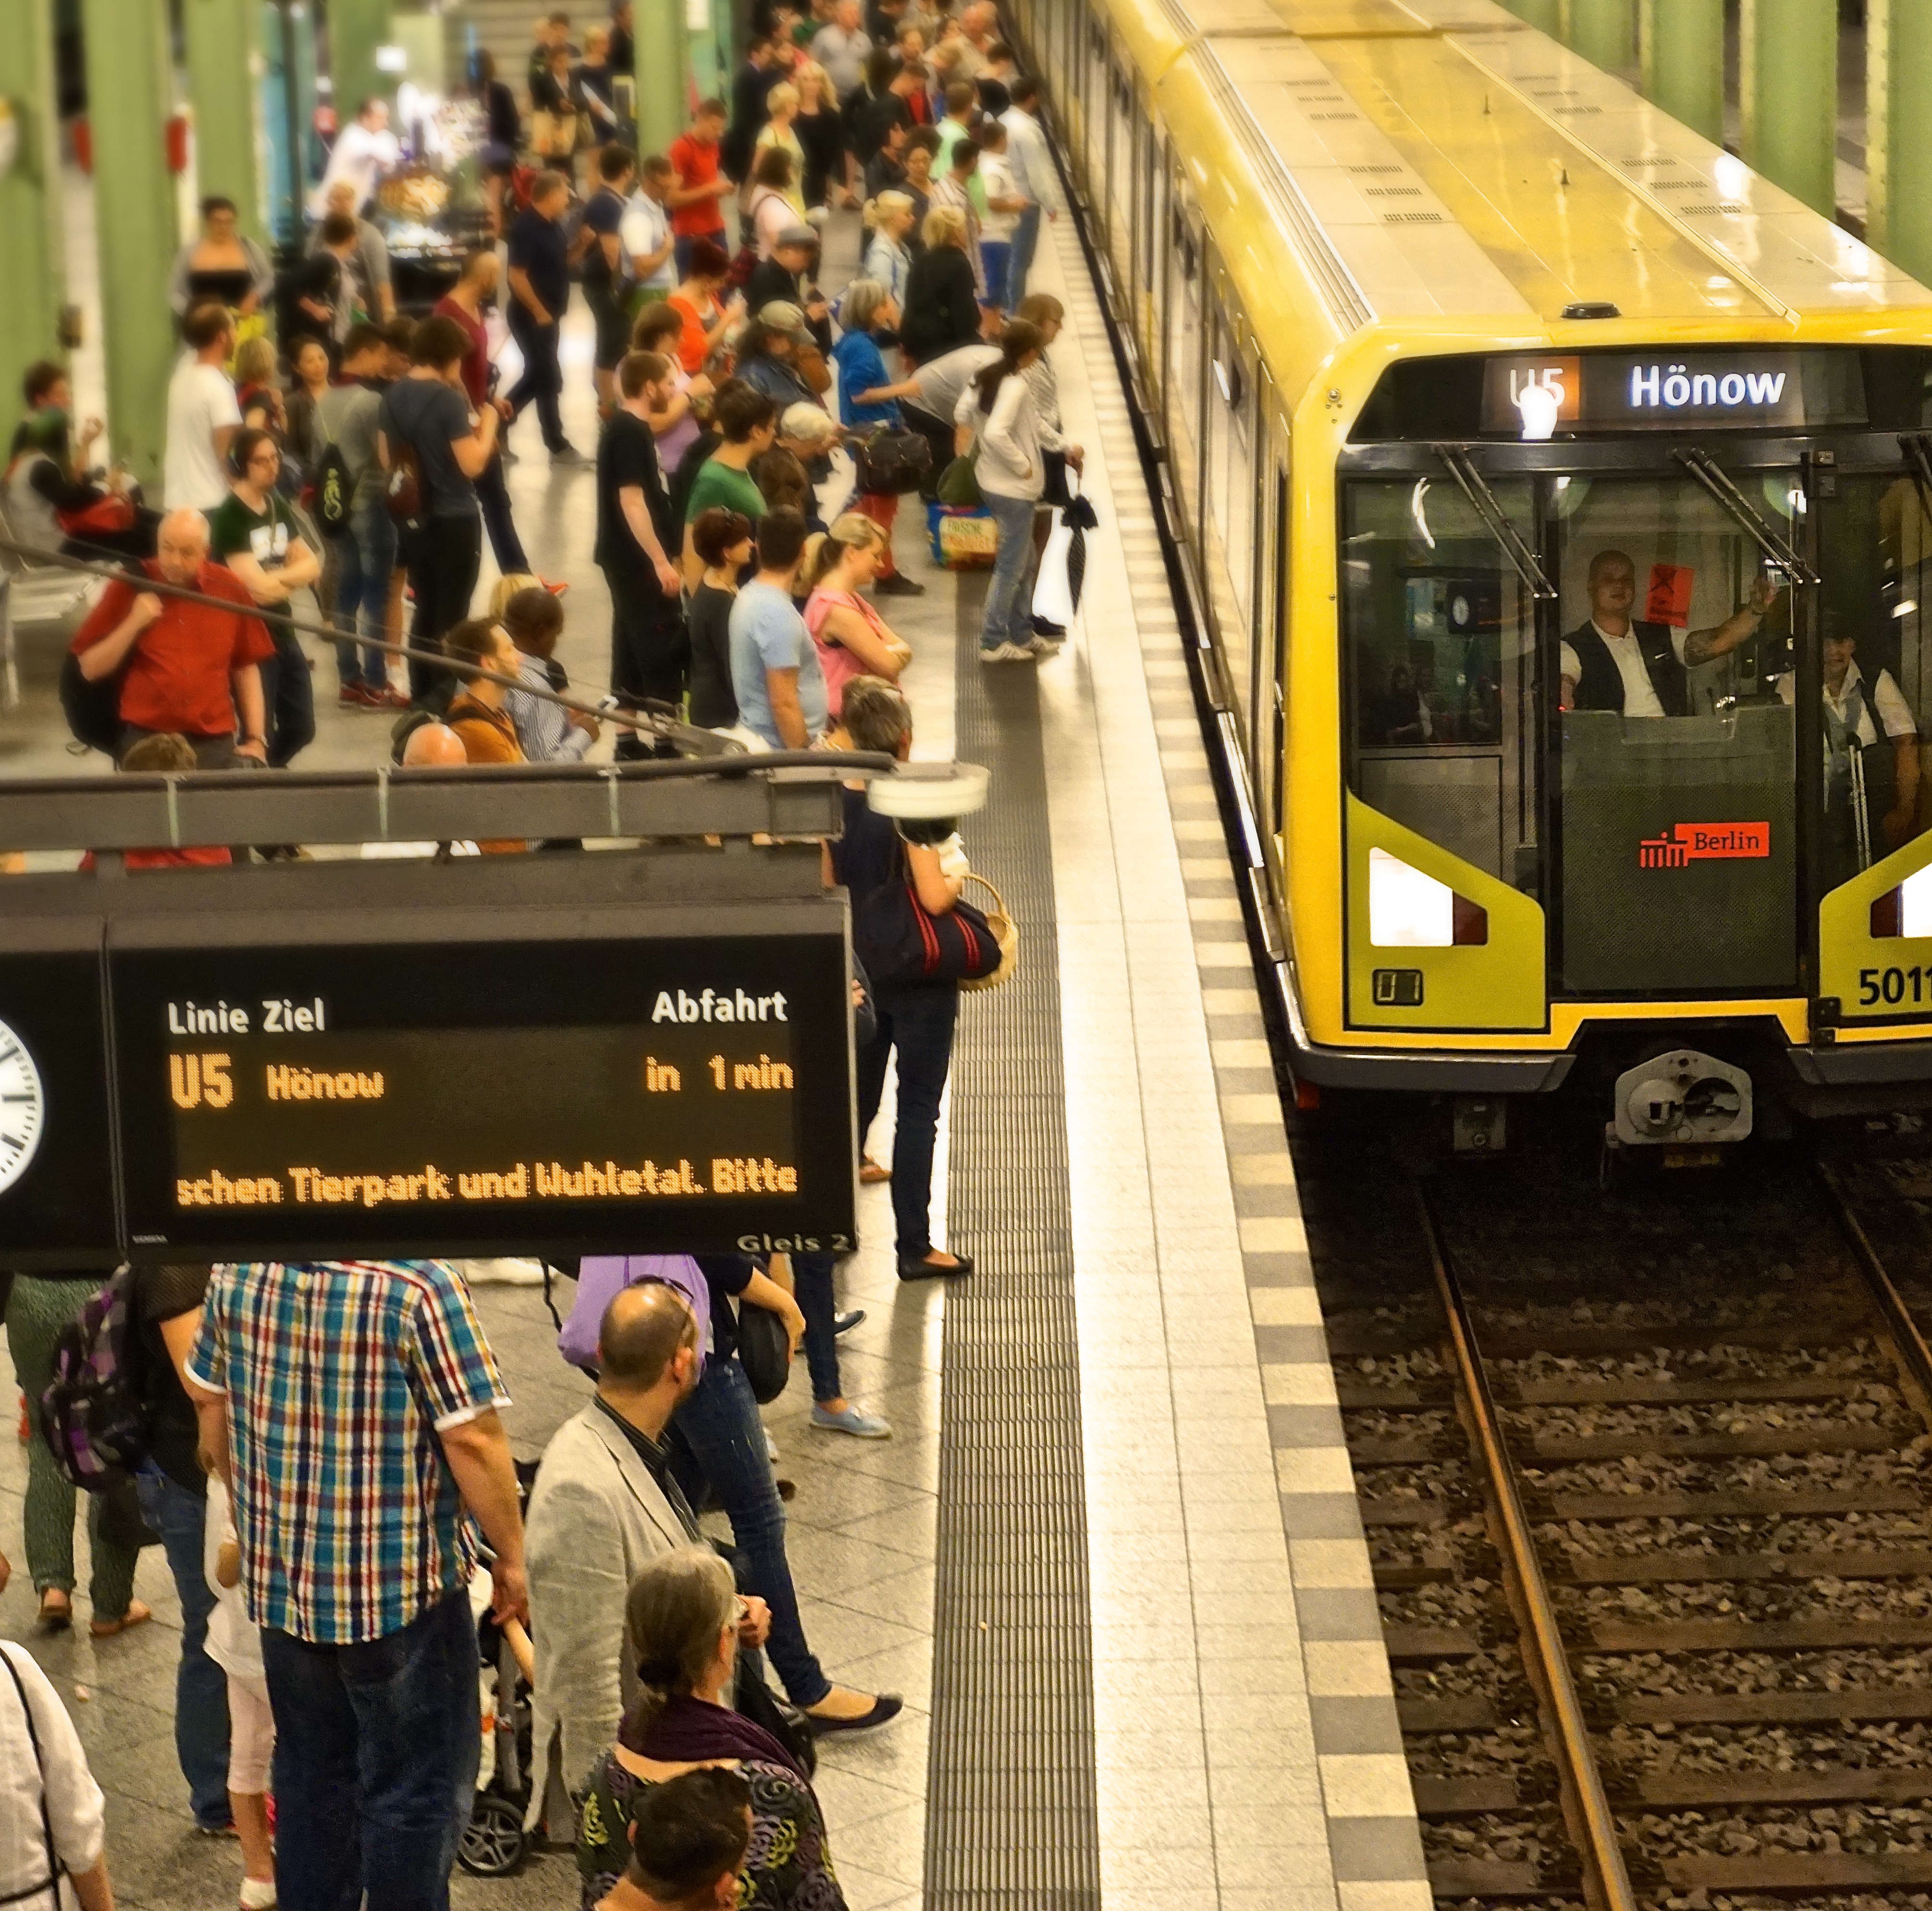
group, people, road, traffic, street, sidewalk, city, urban, train, crowd, subway, transportation, transport, vehicle, station, shopping, public transport, bus, public, commerce, many, commuter